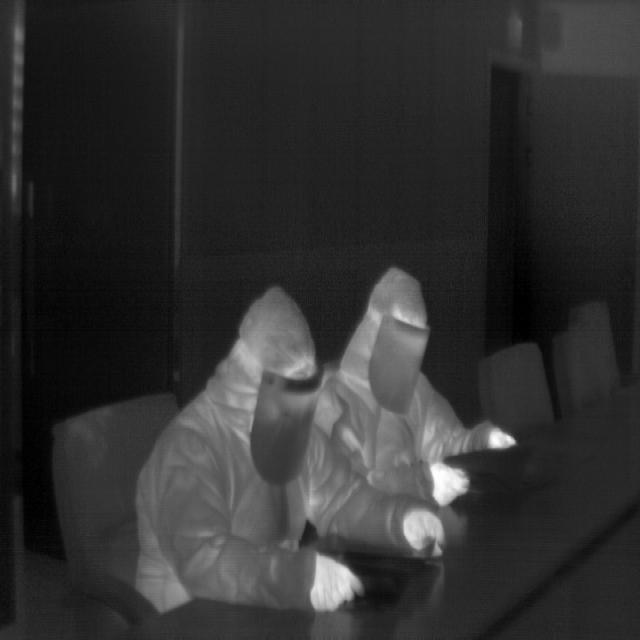
Detected objects:
label: person
label: person